1964 Brinks Hotel bombing

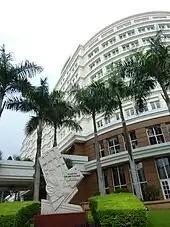
The text in Vietnamese present on the memorial reads (from top to bottom): (Feat of Arms Stele · The Battle of Brink Apartment · On 24 December 1964 · [of] The Saigon Commando Force)

The attack surprised American officials and policymakers on Vietnam, who were confident that the South Vietnamese government was in control in Saigon and that the Vietcong were only a threat in rural areas. The South Vietnamese government was unstable, as it was the latest in a series of military juntas that had ruled for brief periods before being deposed. The infighting exasperated Maxwell Taylor, the US ambassador to South Vietnam and former chairman of the US Joint Chiefs of Staff, who felt that the disputes between the junta's senior officers were derailing the war effort. Less than two weeks before the bombing the generals had dissolved the High National Council, a civilian advisory body, prompting Taylor to summon the generals to his office. The ambassador then angrily denounced the generals, and the next day advised General Nguyen Khanh, the president, to resign and go into exile, as he had lost Taylor's confidence.